Alexander Suvorov

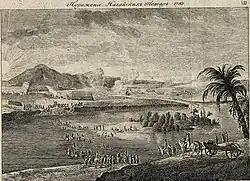
Suppression of the Nogai rebellion. Johann F. Anthing

As a result of the Russo-Turkish War of 1768–1774, the Crimean Khanate became independent of the Ottomans, but in fact became a Russian protectorate (1774 to 1783). The Russian-imposed Şahin Giray proved unpopular. The Kuban Nogais remained hostile to the Russian government. From the end of January 1777, Suvorov set about building new fortifications at Kuban, despite the severe cold and predator raids, suggesting that the entire cordon should be shortened, and that it should be connected to the . There were only about 12,000 men under Suvorov's command. He explored the region, more than 30 fortifications were built, and the order of service at the cordon was changed. Attacks from across the Kuban ceased; Tatars, guarded against the unrest of Turkish emissaries and from the raids of predators, were pacified, and began to make sure that the Russians really had good intentions towards them. But the peace was short-lived, however. "Intelligent Rumyantsev could not fail to appreciate the fruitful activities of Suvorov in Kuban" and spoke of him with pleasure and praise.